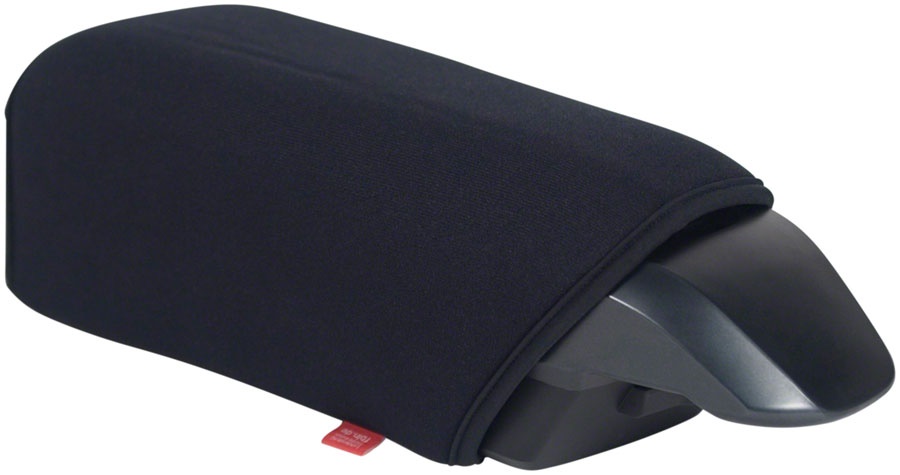
Fahrer Akku eBike Battery Cover Universal frame mount
Akku eBike Battery Cover Brand: FAHRER Model: EFAHERE11 Length: 9.35 Width: 8.75 Height: 0.59 Weight lb: 0.15 Part Number: AKC-U-R Barcode: 4260416640702
Brand: FAHRER
Category: Sporting Goods > Outdoor Recreation > Cycling > Bicycle Accessories > Bicycle Computer Accessories